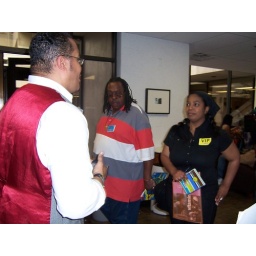
Smoke talks about himself in the third person to persuade Cheryl Lynn to be in his video